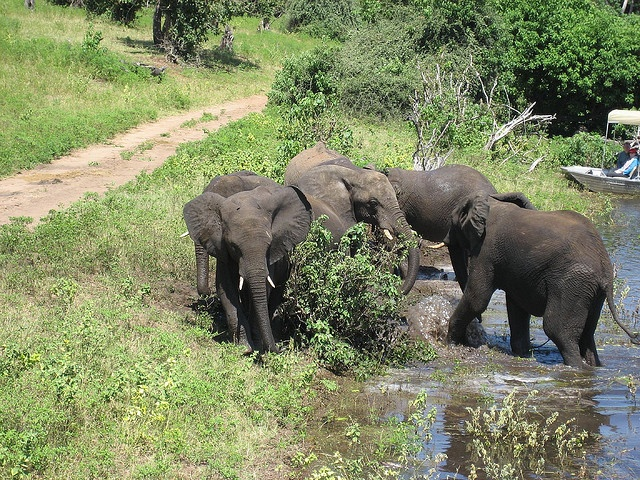
A pack of wild elephants having fun in a watering hole.
a group of elephants near a stream of water

A group of elephants gather in the mud next to a river.
Elephants at a riverbank with a small boat in background
Group of elephants standing on a grassy hill and in the water.